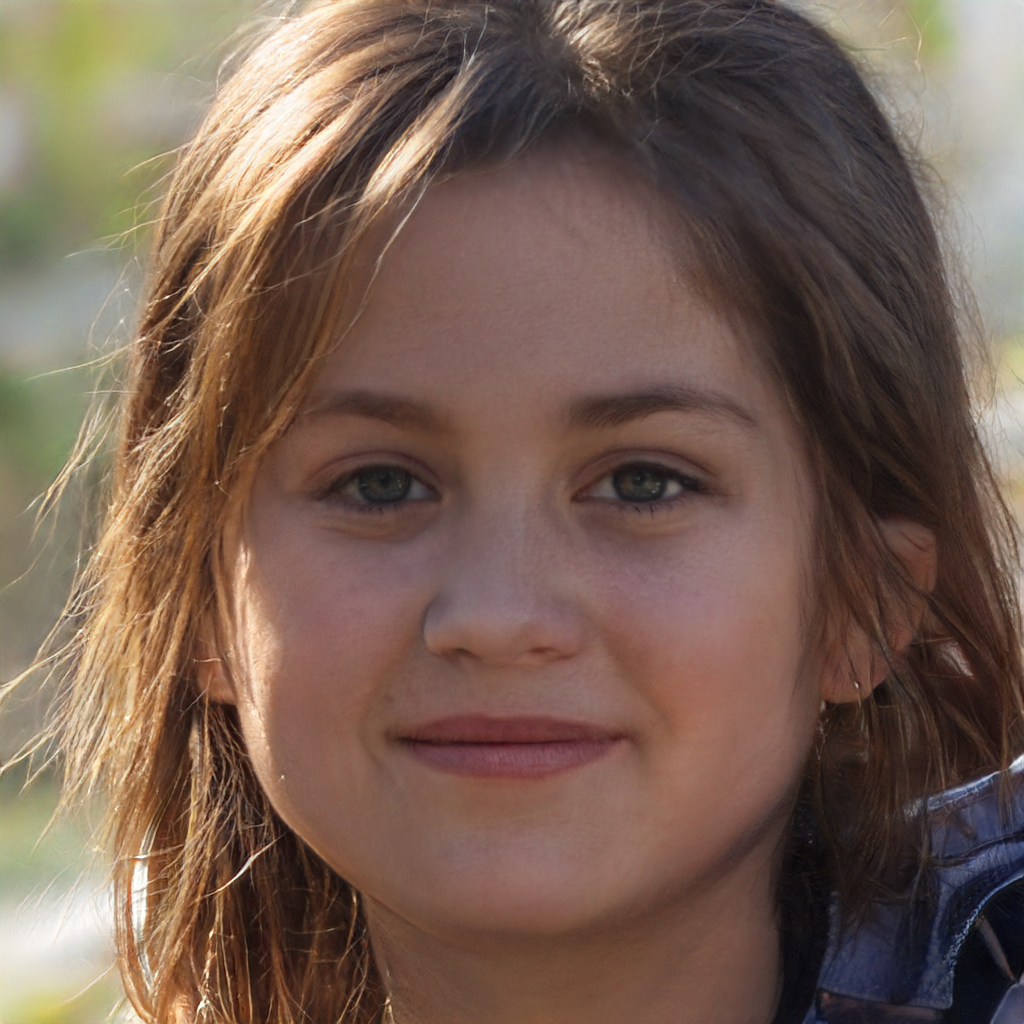
Gender: Female